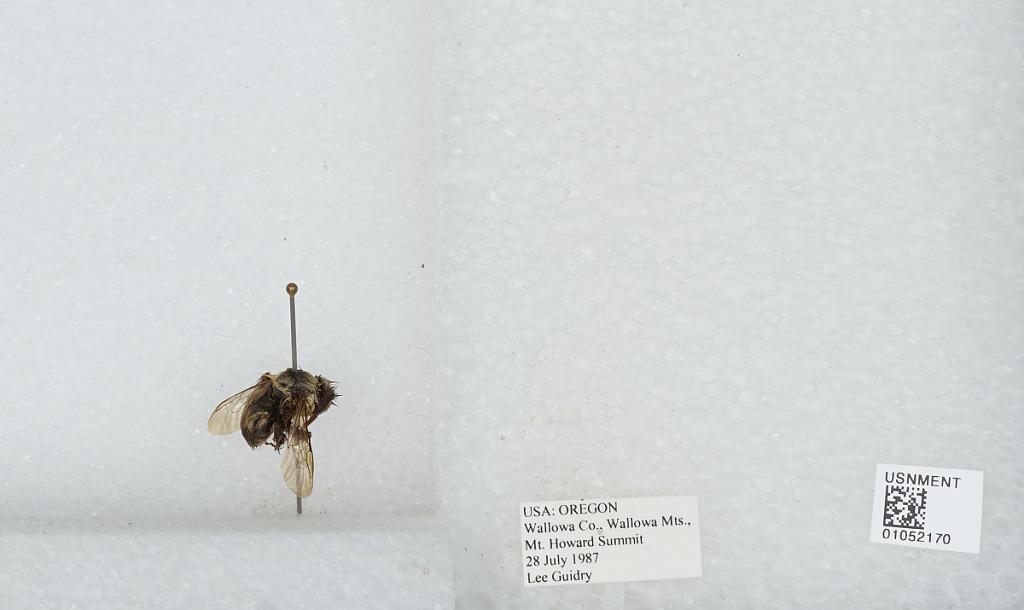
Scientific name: Bombus sp.
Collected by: L. Guidry
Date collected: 1987-7-28
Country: United States
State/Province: Oregon
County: Wallowa
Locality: Wallowa Mountains, Mount Howard Summit
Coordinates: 45.2606, -117.179